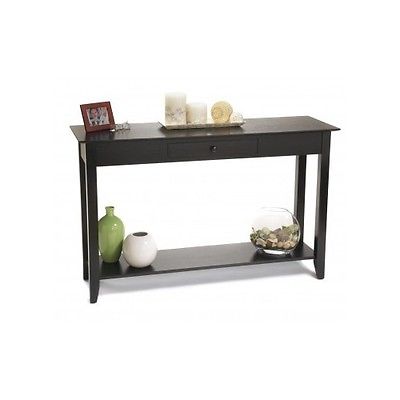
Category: table